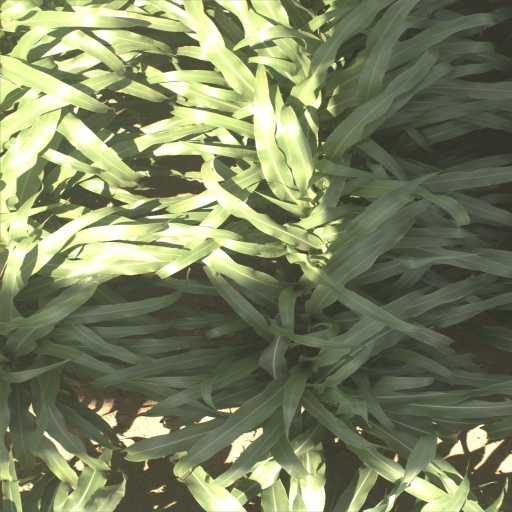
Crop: sorghum